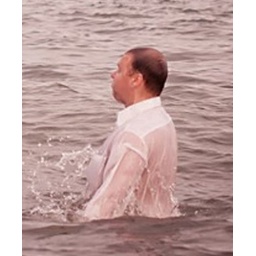
Wearing a white dress shirt in the ocean